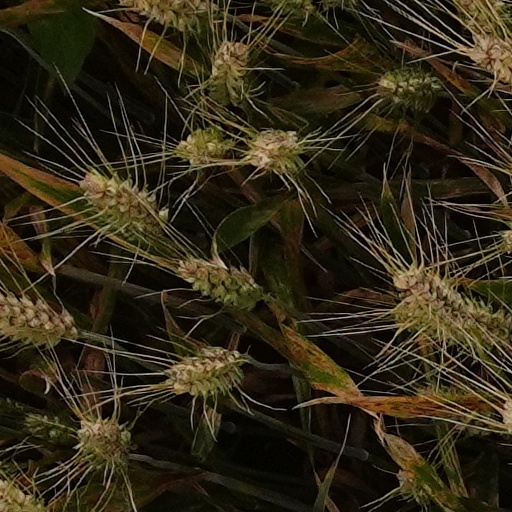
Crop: wheat